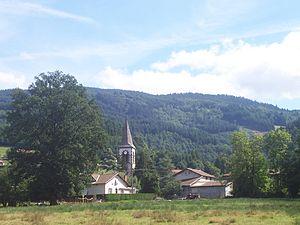
La Forie est une commune française, située dans le département du Puy-de-Dôme en région Auvergne-Rhône-Alpes.